Henry Clay Drexler

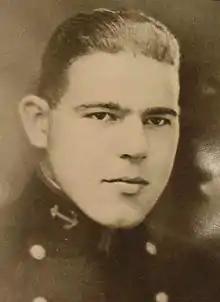
Henry Clay Drexler, USN

Henry Clay Drexler (August 7, 1901 – October 20, 1924) was an Ensign in the United States Navy and a recipient of both the Navy Cross and the Medal of Honor.